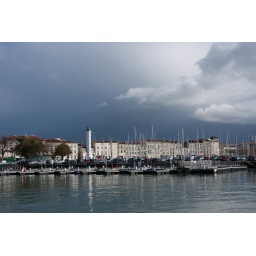
Rain clouds move away and leave masts picked out white against the darkened sky.